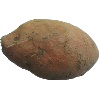
Label: potato_sweet